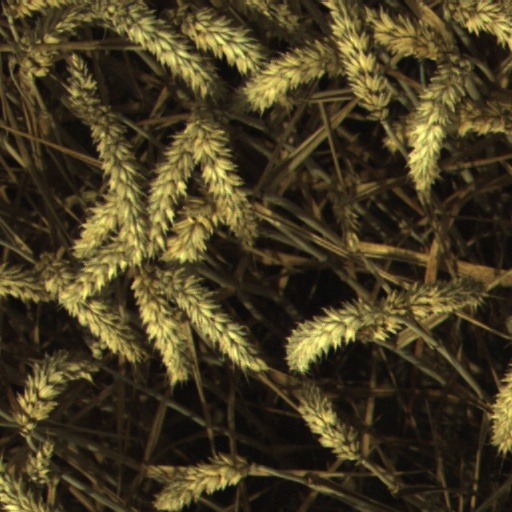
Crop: wheat